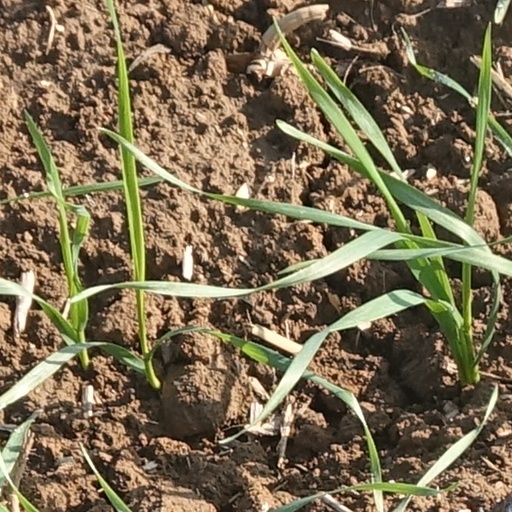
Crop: wheat